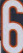
Number: 6